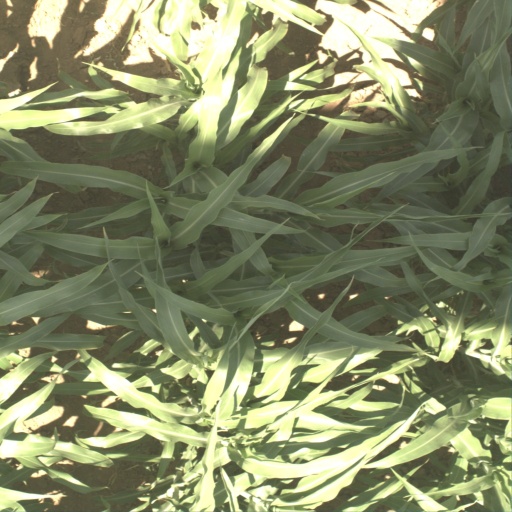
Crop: sorghum